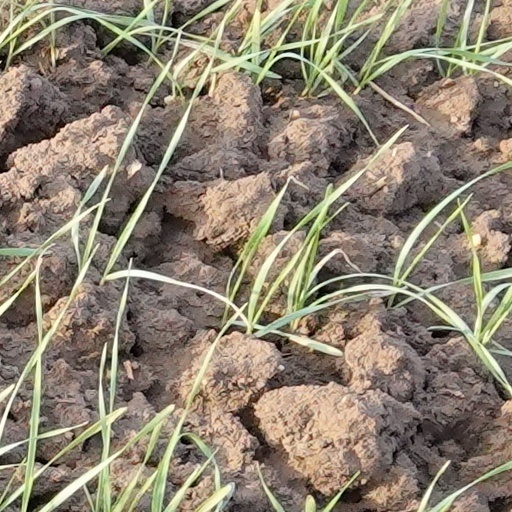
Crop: wheat